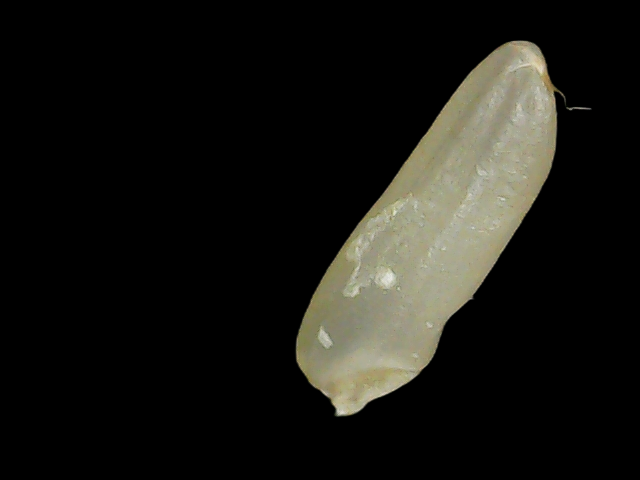
Rice variety: Binadhan21